John Jamison Pearce

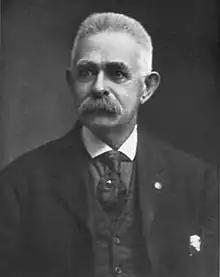
From Volume II (1910) of "History of the Western Reserve"

John Jamison Pearce (February 28, 1826 – May 26, 1912) was a Republican member of the U.S. House of Representatives from Pennsylvania.